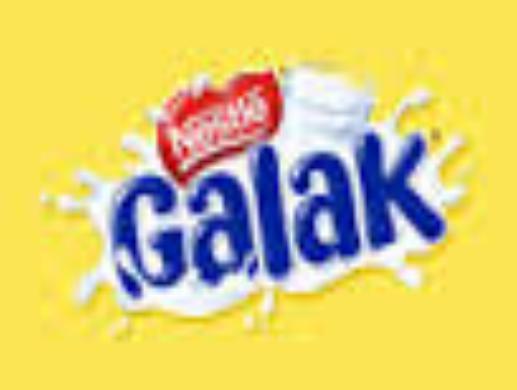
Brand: galak
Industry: Food